Health Protection (Coronavirus, Restrictions) (England) Regulations 2020

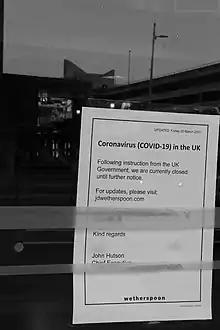
Pubs were included in the list of businesses which must close (photo taken 21 March 2020).

The business closures originally set out in SI 2020/327 were re-enacted. With a few exceptions, all premises selling food or drink for consumption on the premises had to remain closed including cafes, restaurants, bars and pubs; any adjacent seating area was to be treated as part of the premises. Hotels were, however, allowed to continue to provide food to guests via room service. The provision of food for consumption off the premises was explicitly stated to be allowed.